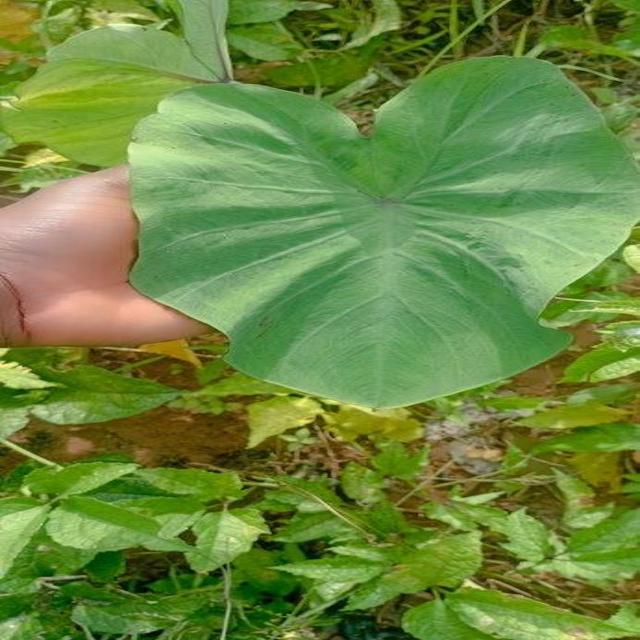
Label: Healthy